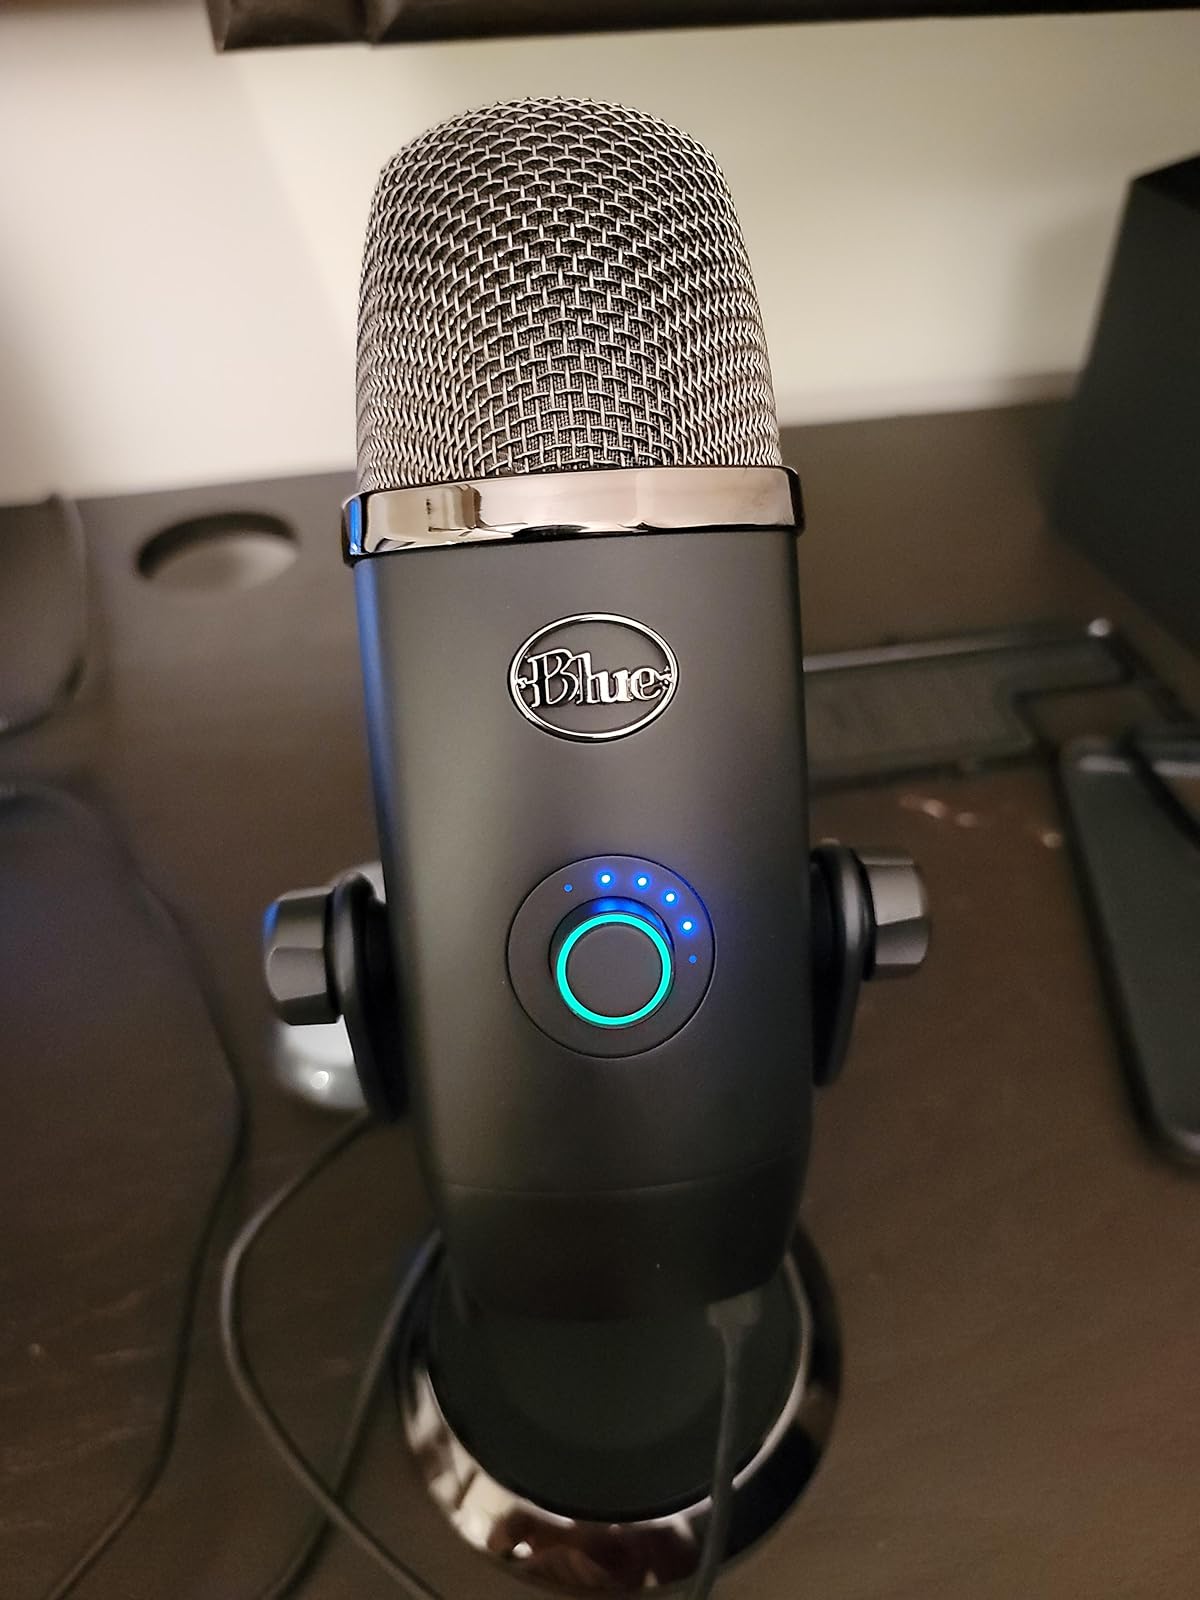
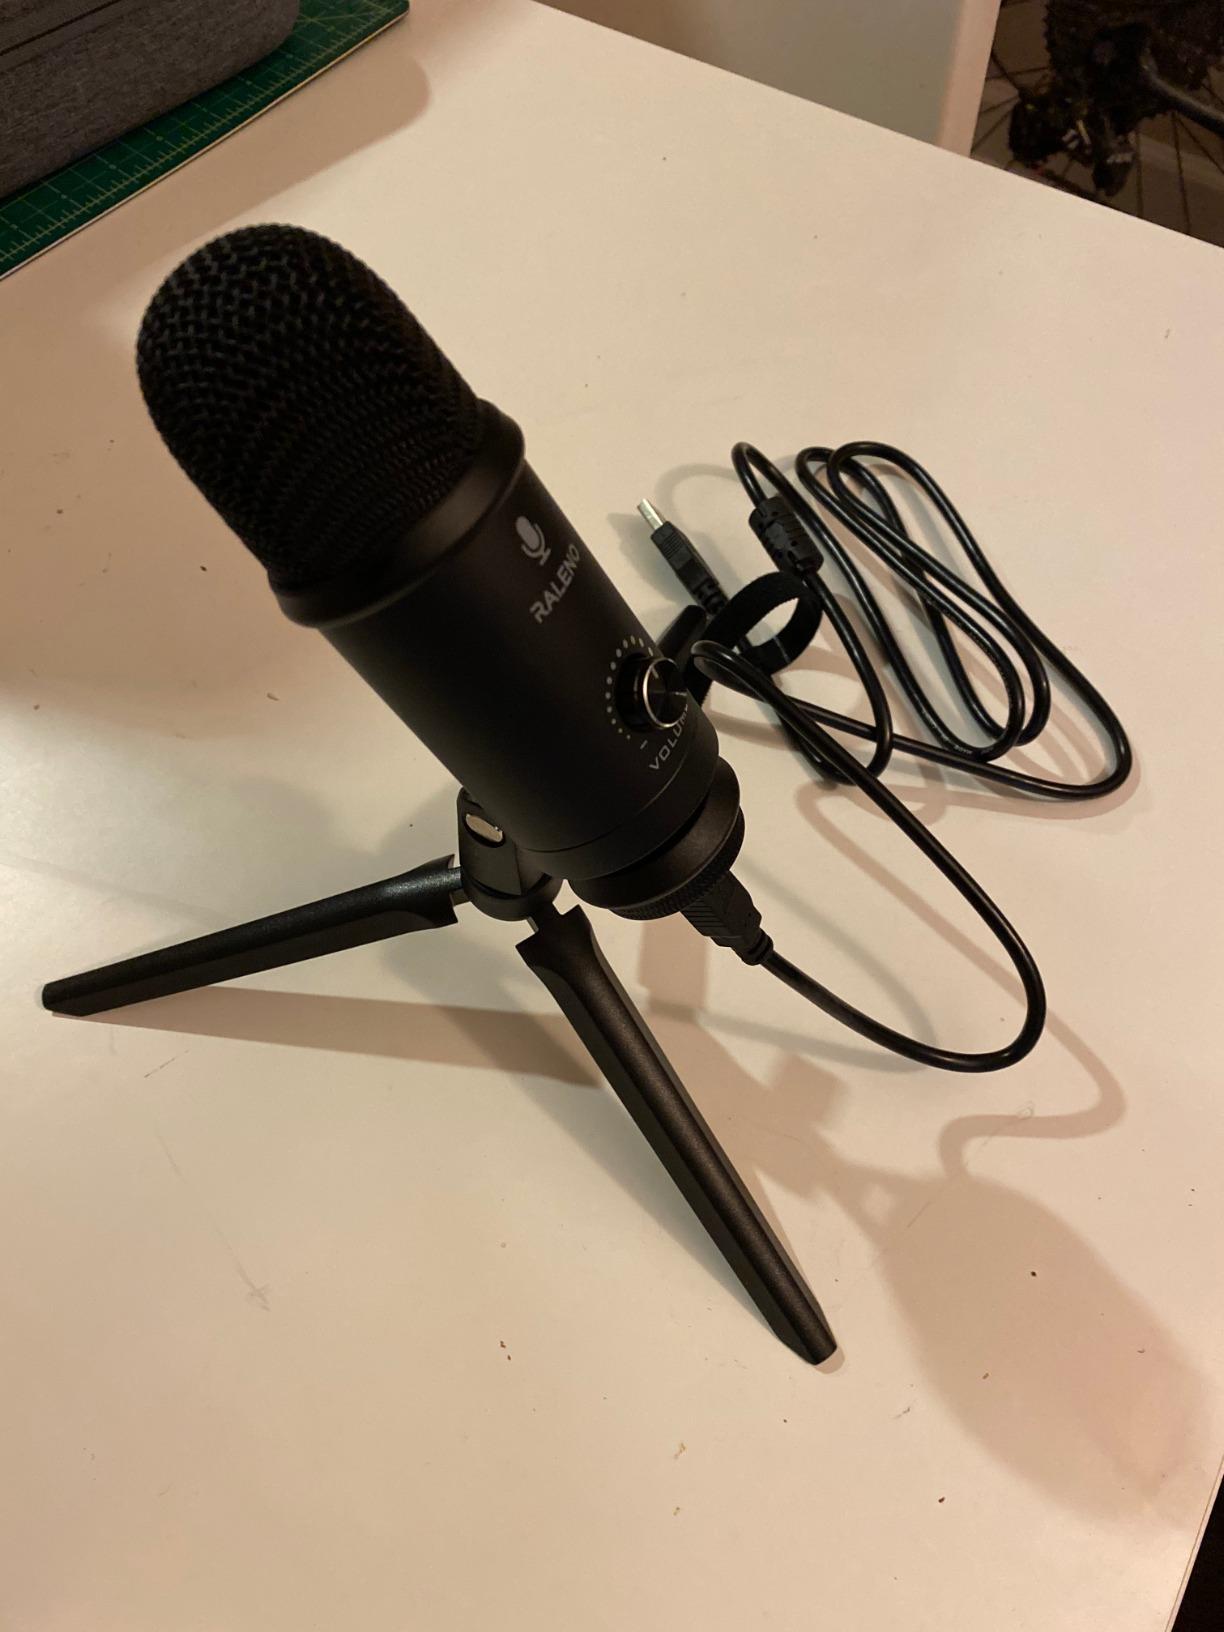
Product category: microphone
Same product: no